Of Time and the City

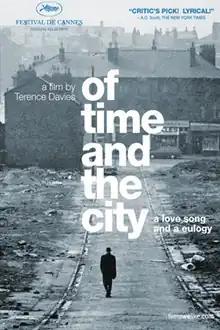

Of Time and the City is a 2008 British documentary collage film directed by Terence Davies. The film has Davies recalling his life growing up in Liverpool in the 1950s and 1960s, using newsreel and documentary footage supplemented by his own commentary voiceover and contemporaneous and classical music soundtracks.